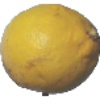
Label: Lemon 1